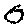
Label: 0